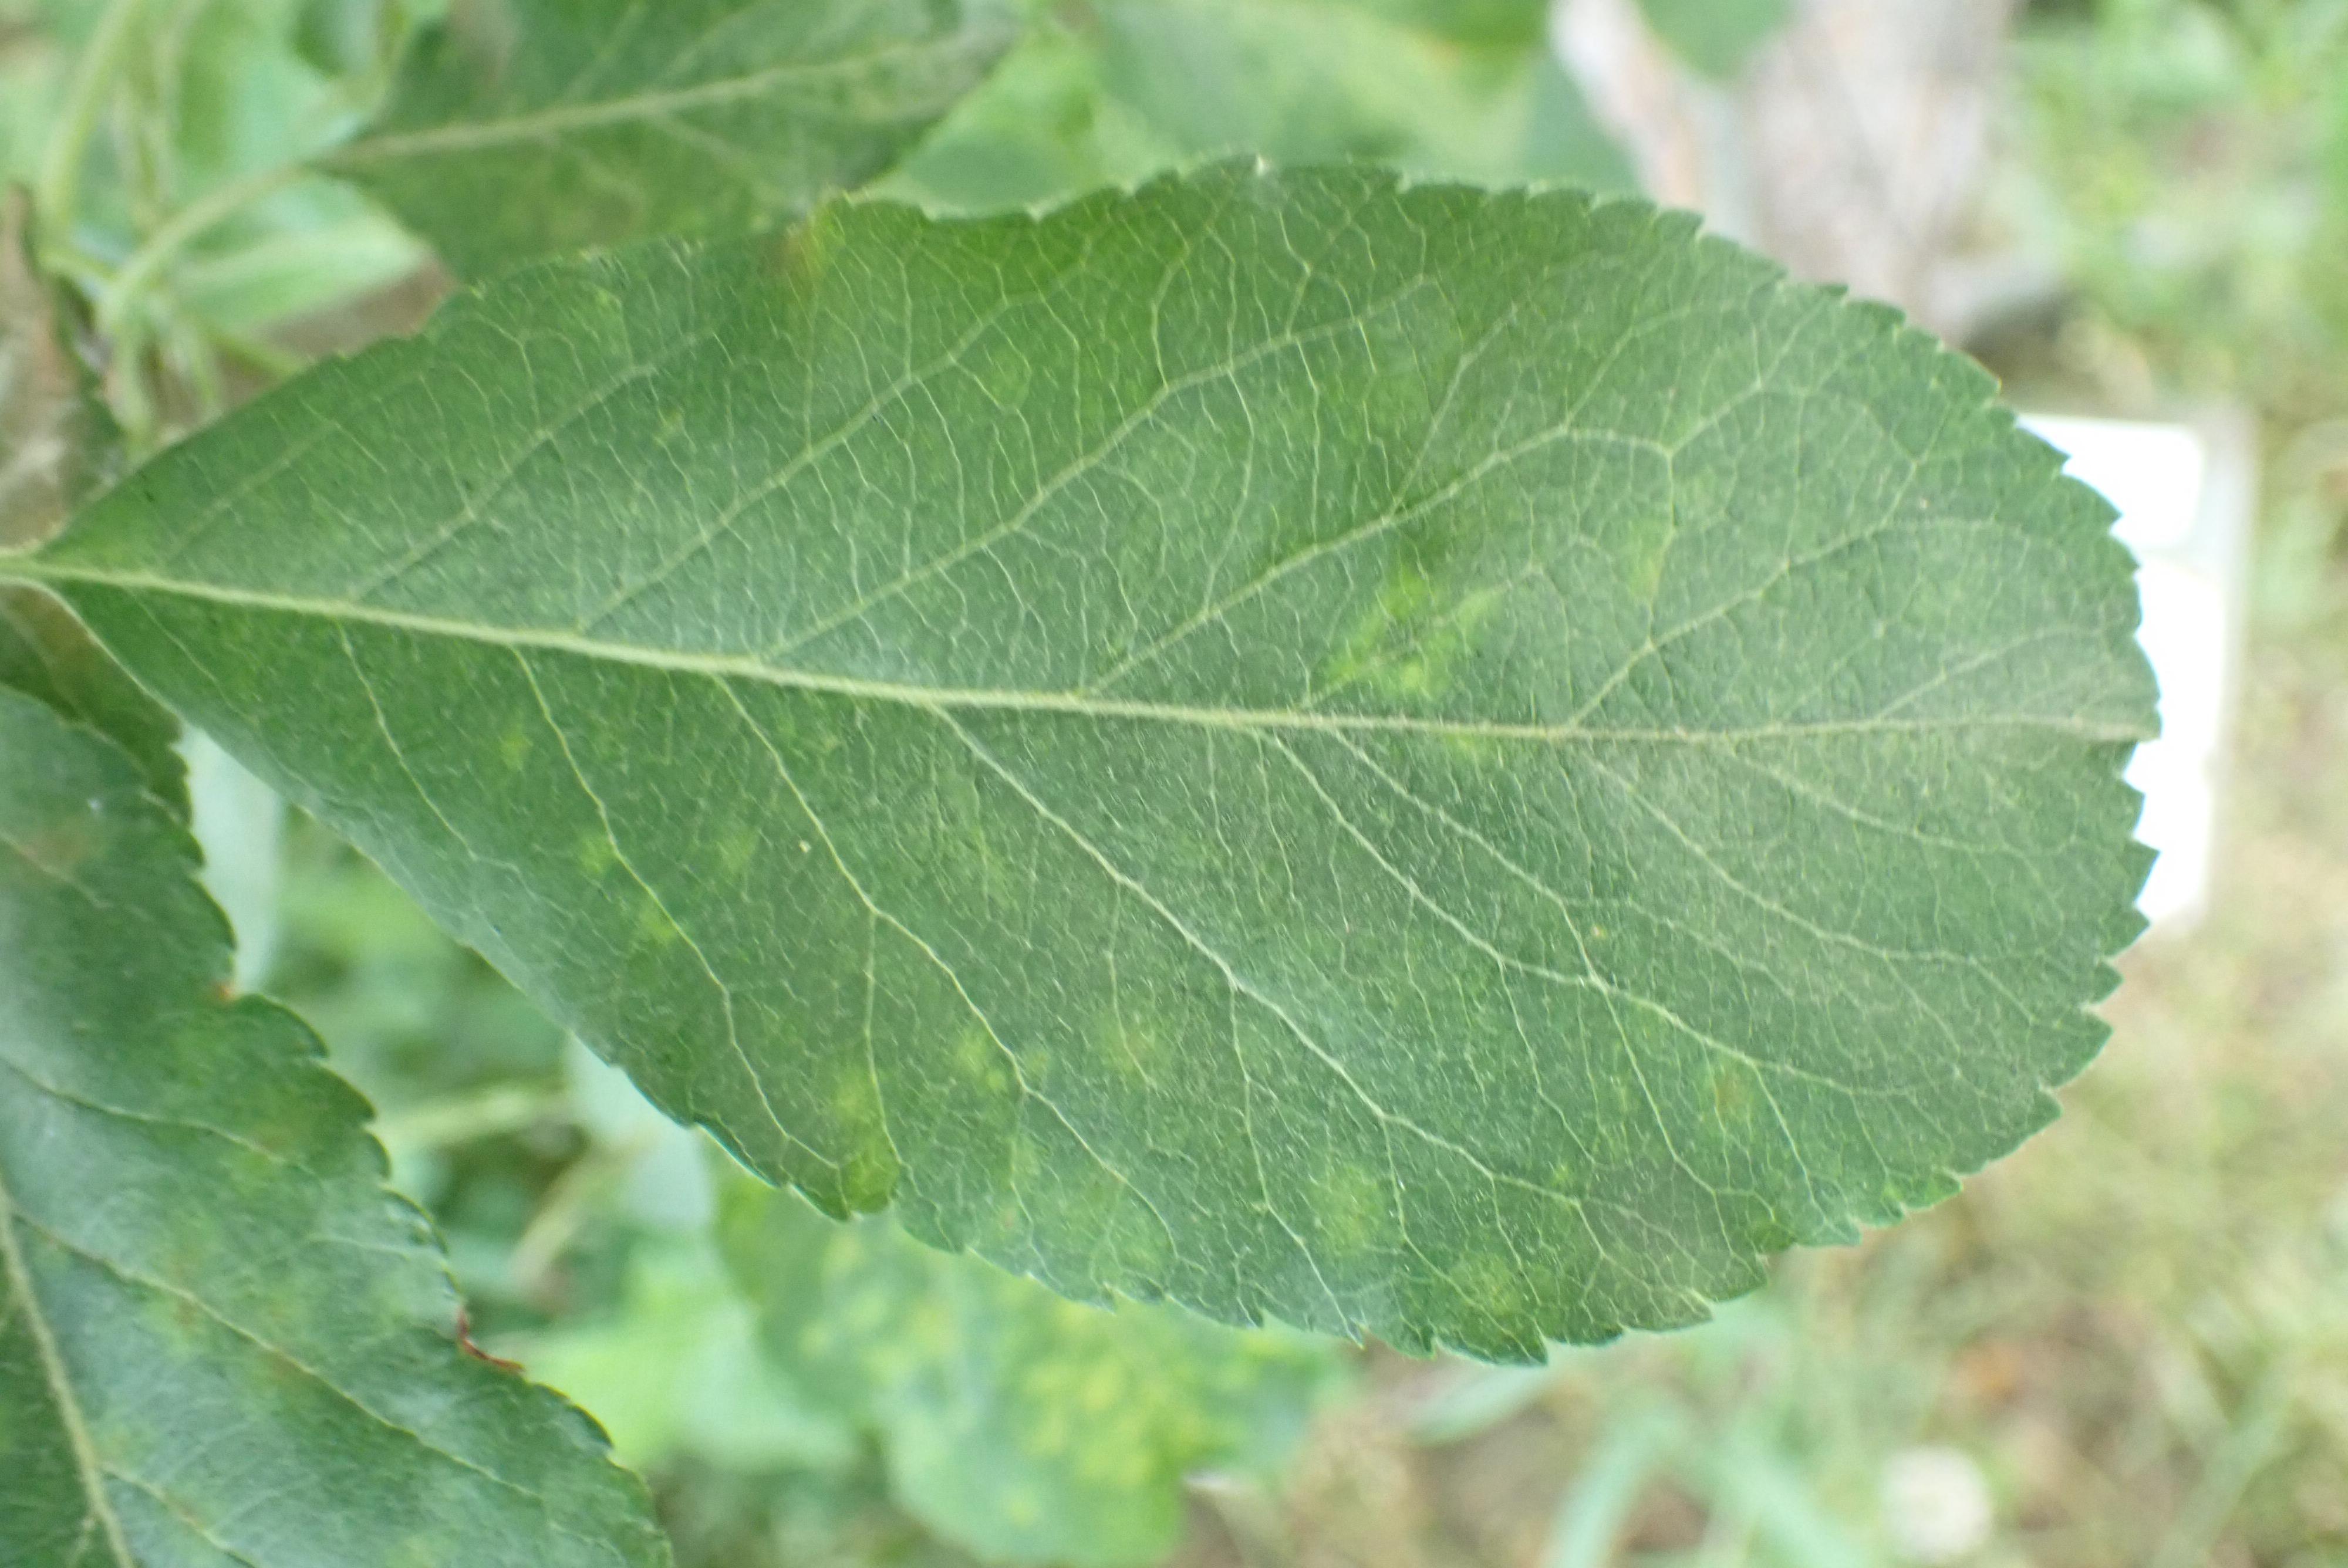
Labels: scab